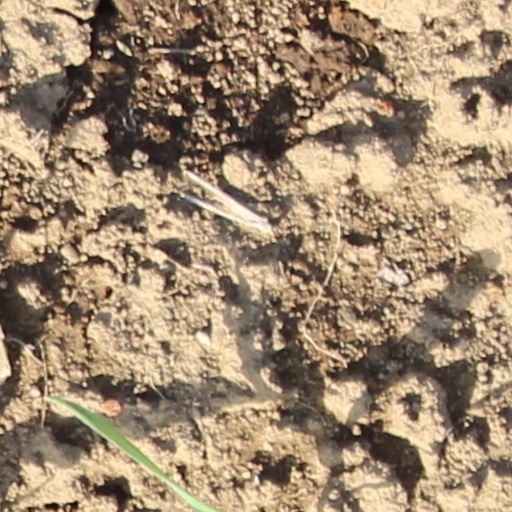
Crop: wheat